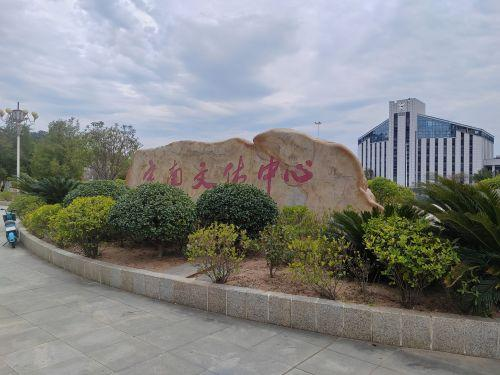
地标名称：定南县文体中心南馆
所在城市：赣州市·定南县